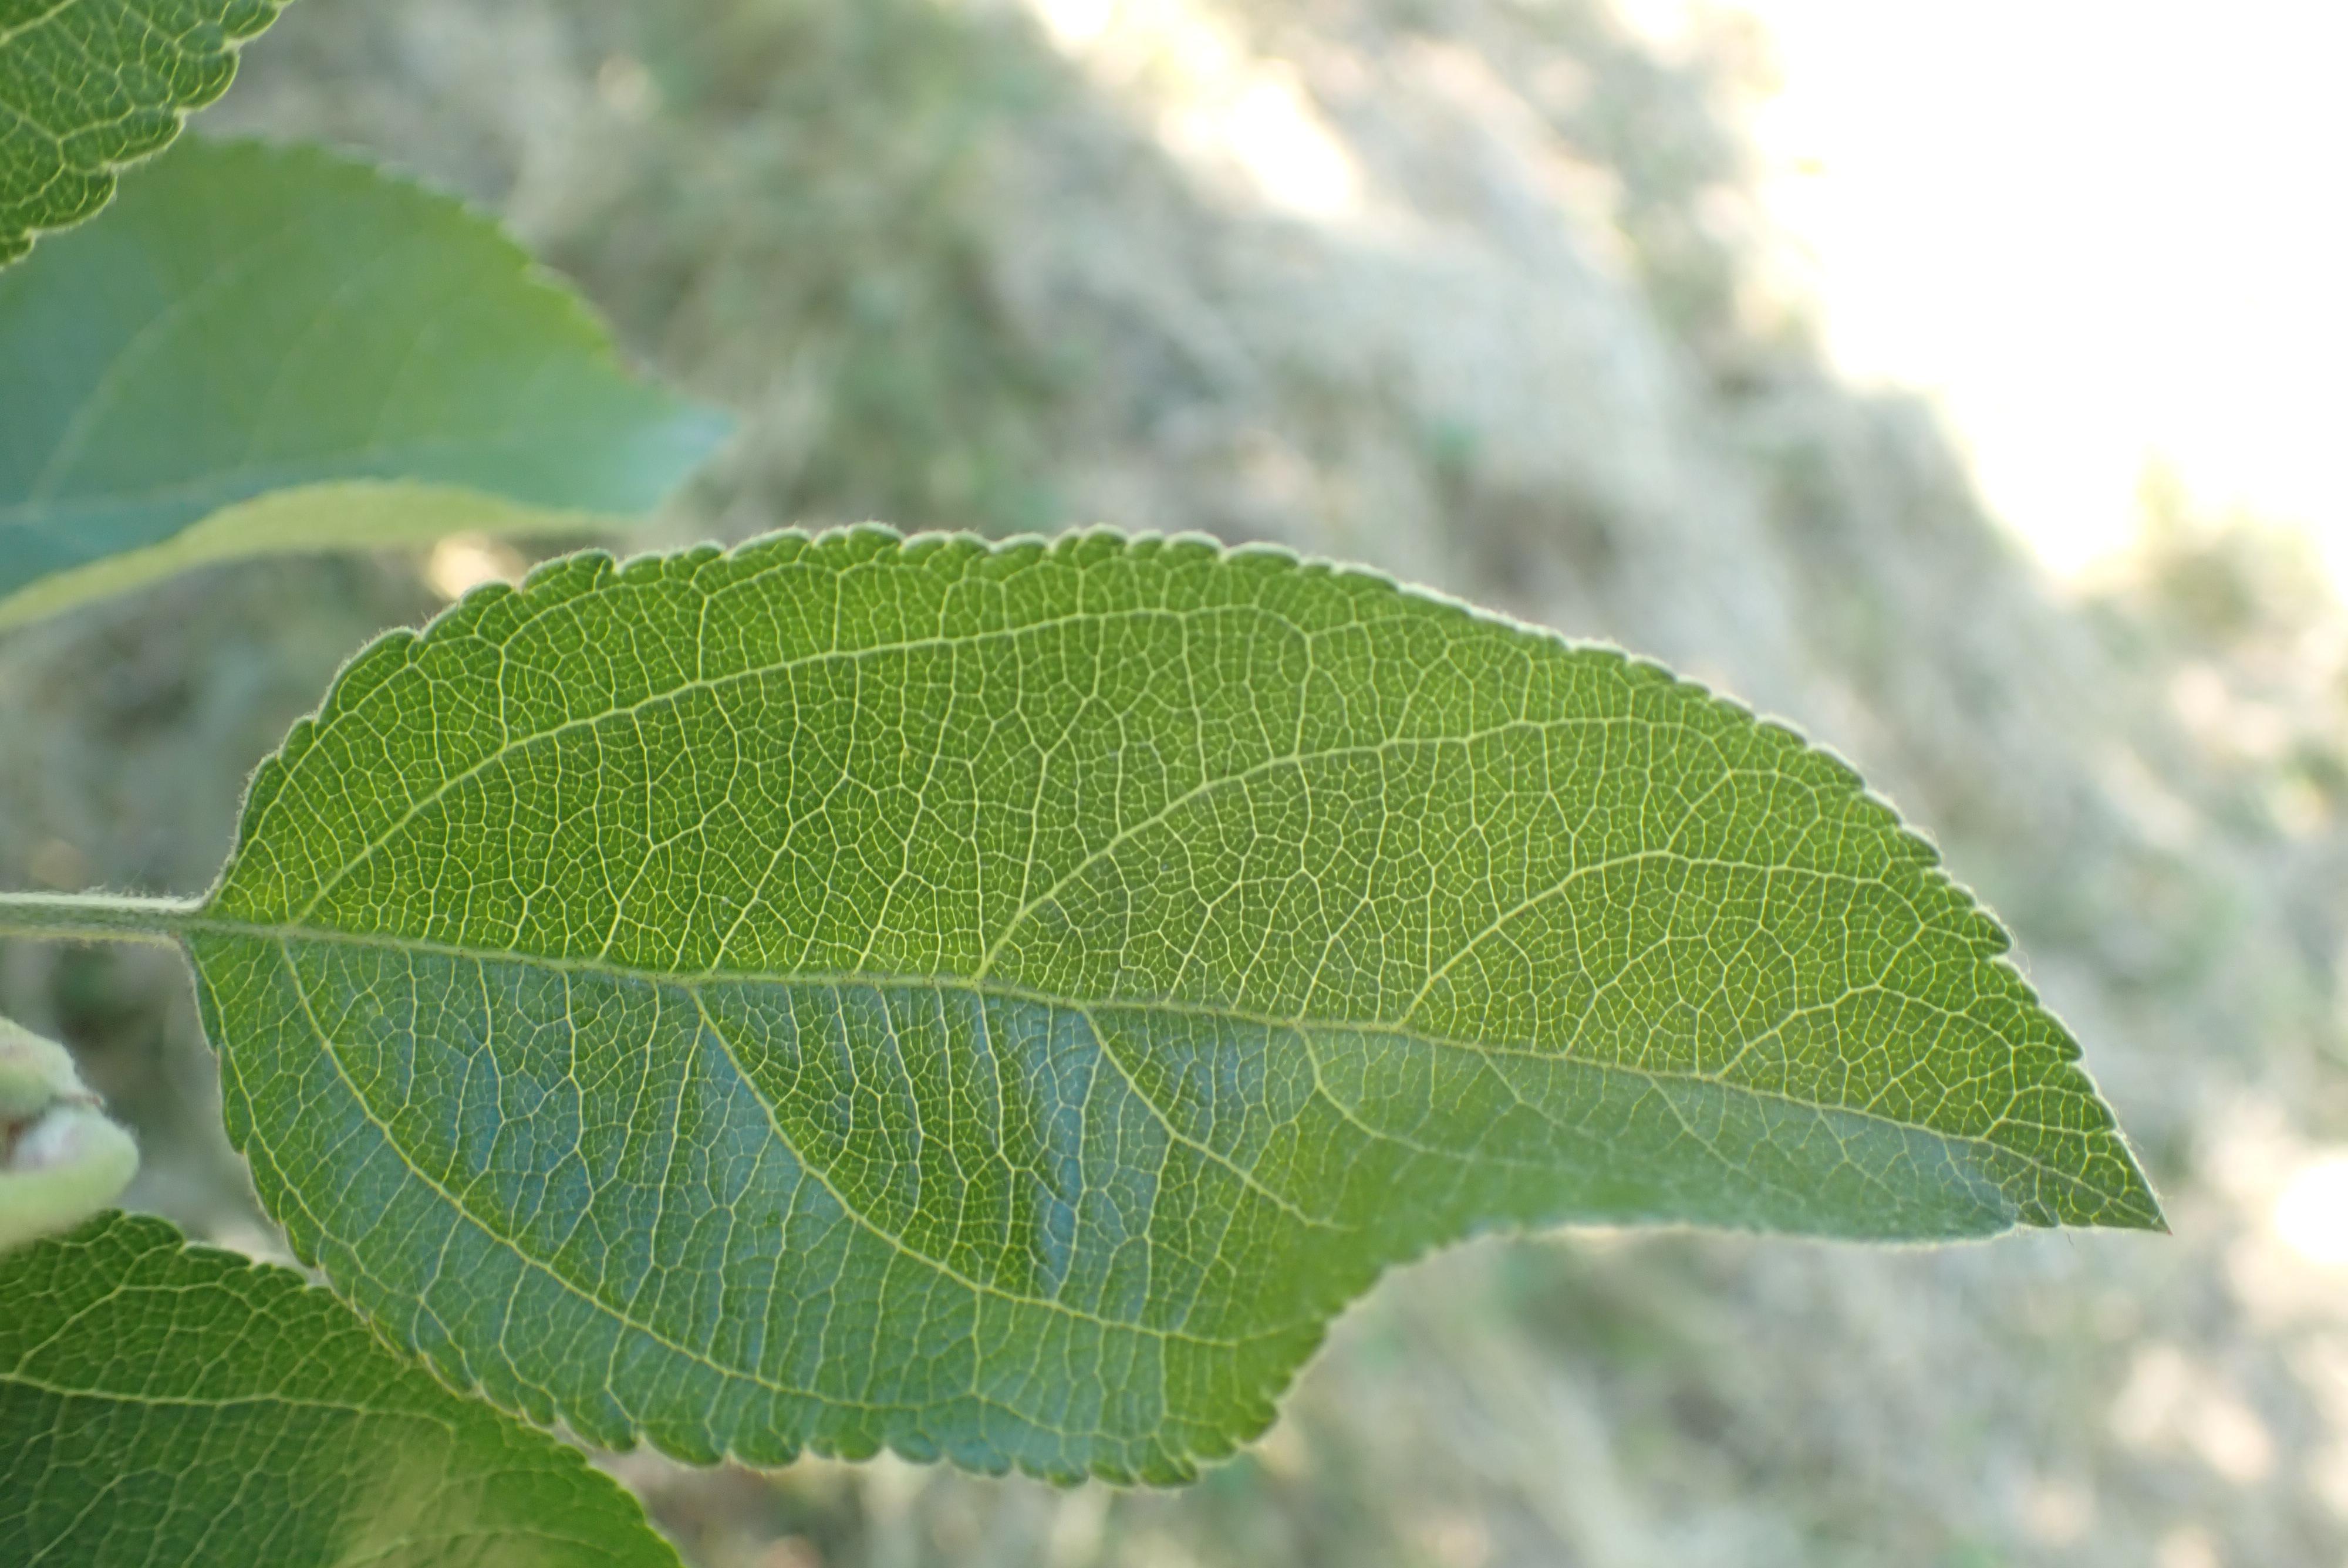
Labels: healthy